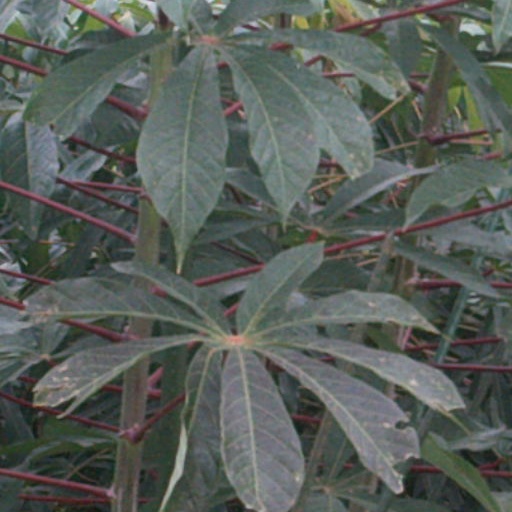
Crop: cassava